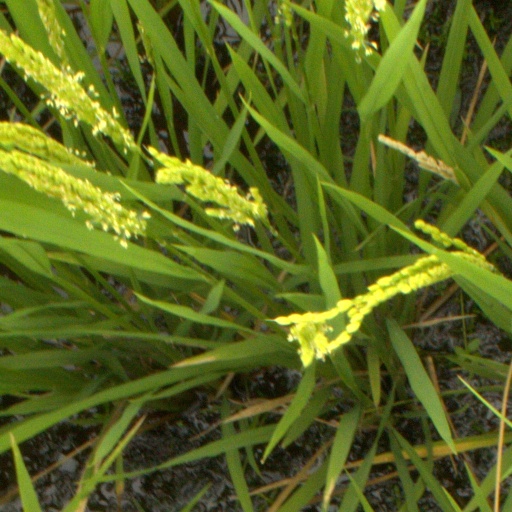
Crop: rice